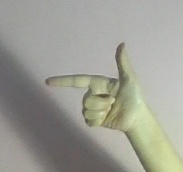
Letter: yaa